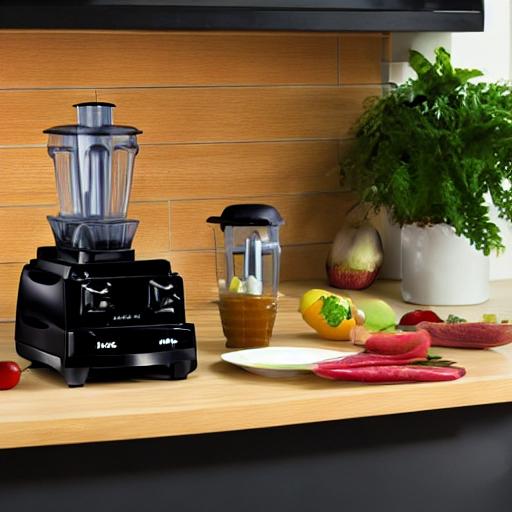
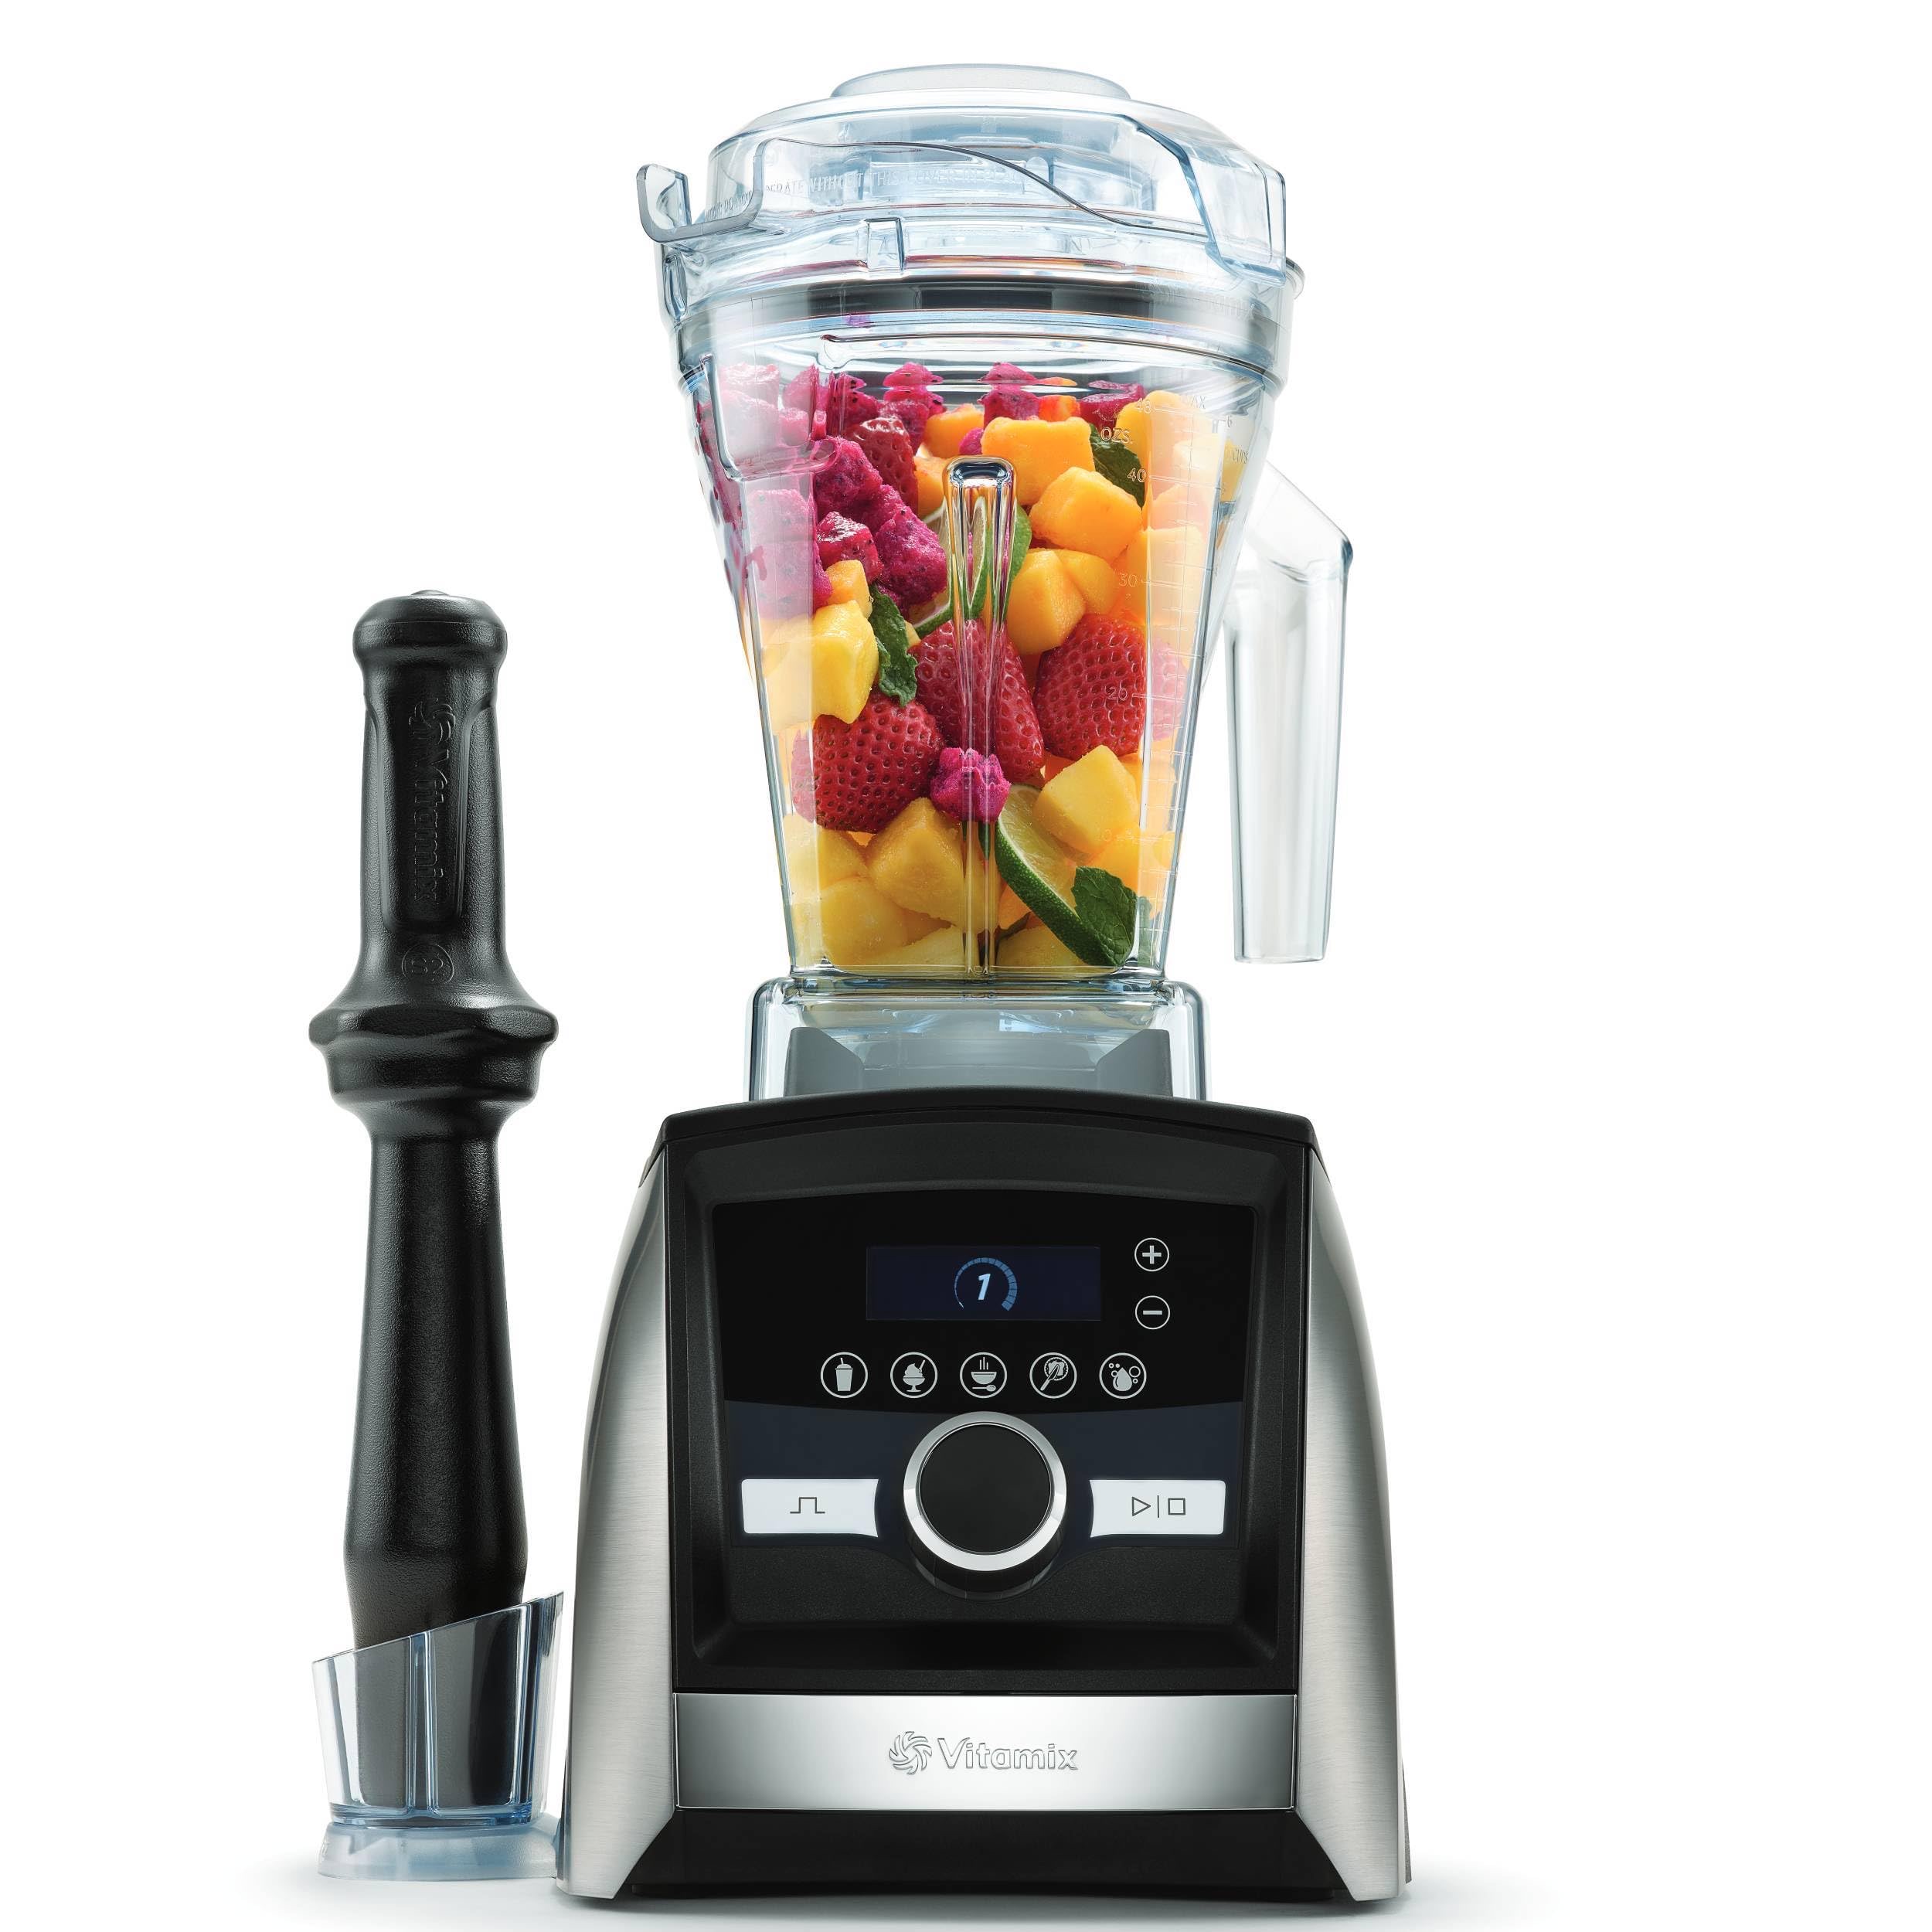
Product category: items_blender
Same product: no